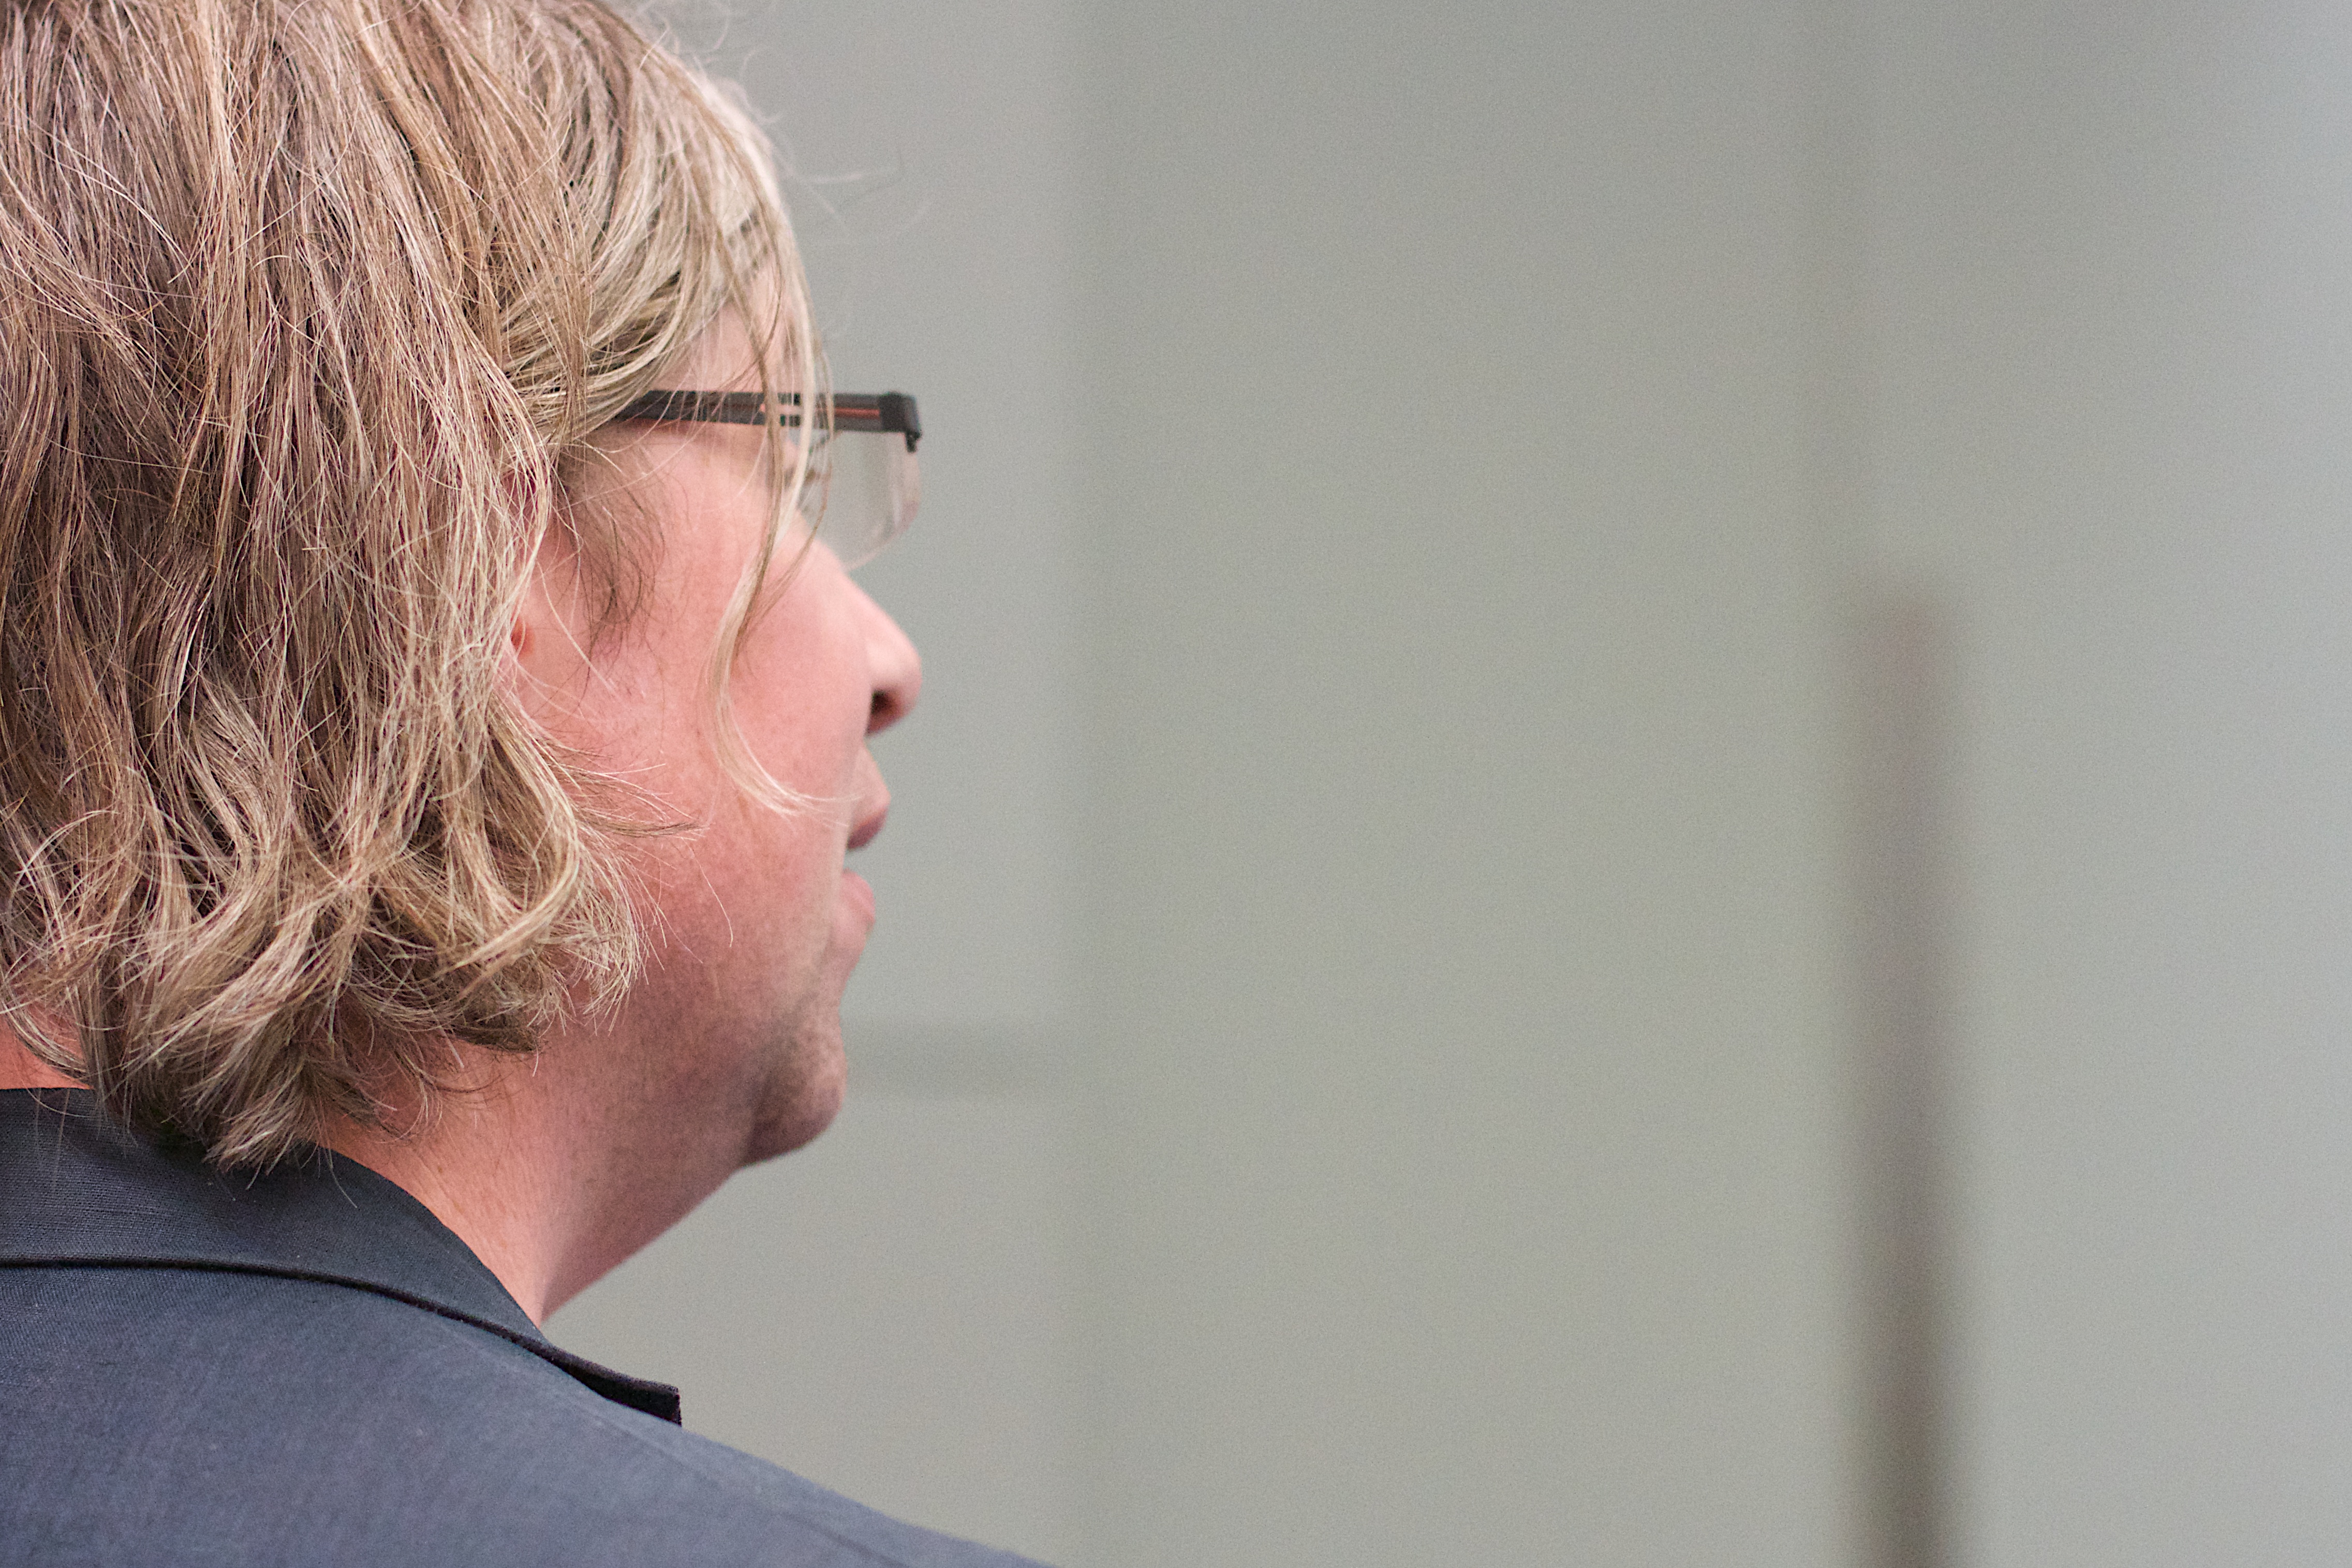
person, portrait, ear, close up, face, nose, eye, glasses, head, skin, organ, sense, facial hair